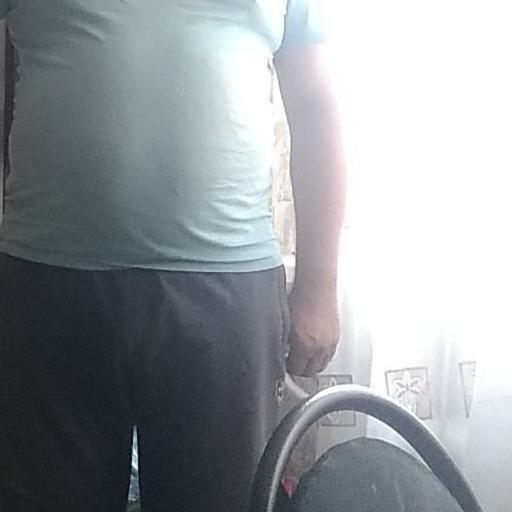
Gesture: no_gesture